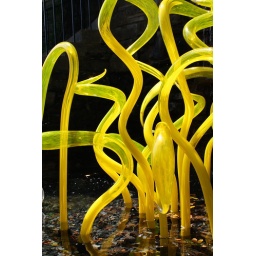
yellow glass in sunlight